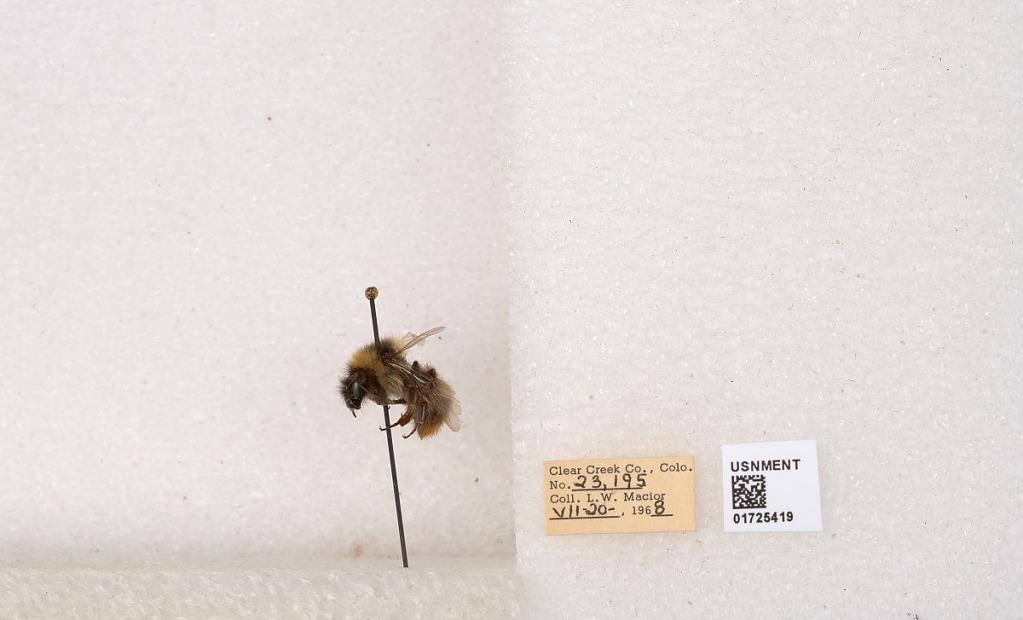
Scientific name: Bombus kirbyellus
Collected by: L. Macior
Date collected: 1968-7-20
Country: United States
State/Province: Colorado
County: Clear Creek
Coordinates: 39.6891, -105.644